Rice, California

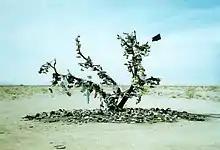
Rice CA Shoe Tree

The town, located on present-day California State Route 62 between Twentynine Palms and the Colorado River, grew around a Santa Fe Railroad subdivision and siding. The subdivision and siding are still in use, but have since changed hands and currently belong to the Arizona and California Railroad, a short line serving southeastern California from Rice to Cadiz, California, and southwestern Arizona at Parker. It was the starting point of the abandoned Ripley Branch that goes through Blythe to Ripley, California.